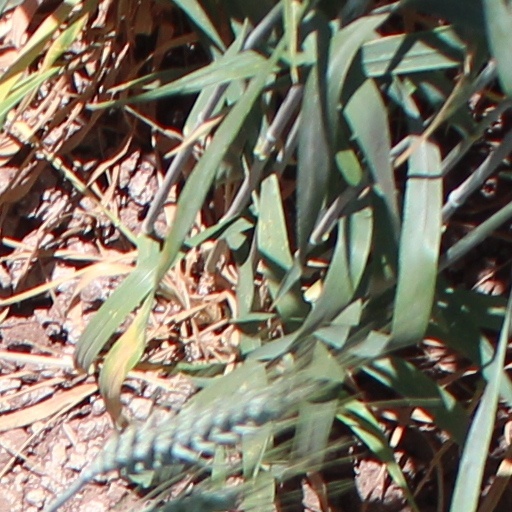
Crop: wheat